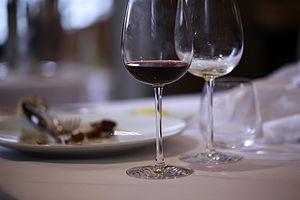
Coteaux-du-lyonnais rouge
Le coteaux-du-lyonnais est un vin français d'appellation d'origine contrôlée produit sur les communes couvrant les monts du Lyonnais, à l'ouest de Lyon, dans le département du Rhône. Cette appellation fait partie du vignoble de bourgogne.